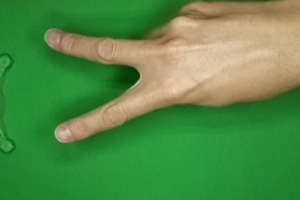
Label: scissors